Black Brunswickers

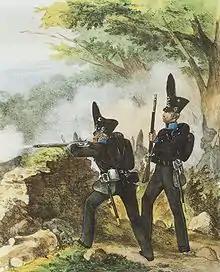
Soldiers of the "Leib-Bataillon" with their distinctive horse hair plumes.

Following Napoleon's failed invasion of Russia in 1812, and his subsequent retreat back into France, William was able to return to Brunswick in 1813 to reclaim his title. He also took the opportunity to replenish the ranks of his Black Brunswickers. Upon Napoleon's escape from Elba in 1815 he once more placed himself under the Duke of Wellington's command and joined the allied forces of the Seventh Coalition in Belgium. The "Brunswick Corps", as it is called in the order of battle for the Waterloo campaign, formed up as a discrete division in the allied reserve. Its strength is given as 5,376 men, composed of eight infantry battalions: one advance guard or "Avantgarde", one life guard or "Leib-Bataillon", three light and three line battalions. They were supported by both a horse and foot artillery battery of eight guns each. Also included were a regiment of Brunswicker "hussars" while a single squadron of "uhlans" were often attached to the allied cavalry corps.